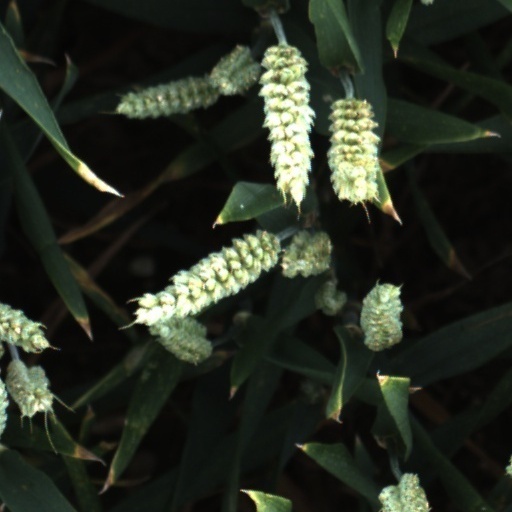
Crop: wheat